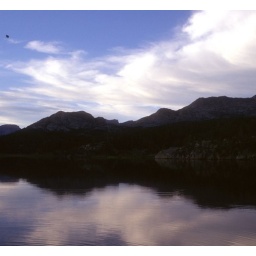
The bird in the upper left is one of two night hawks that were swooping around the lake near sunset